Palawan peacock-pheasant

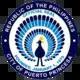
The seal of Puerto Princesa depicting a male Palawan peacock-pheasant

Due to ongoing habitat loss, small population size and limited range as well as hunting and capture for trade, the Palawan peacock-pheasant is classified as Vulnerable in the IUCN Red List of Threatened Species. It is listed on Appendix I of CITES.